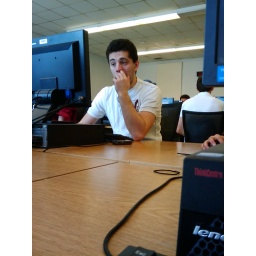
sitting in the computer lab and this kid diagonal from me is just digging as hard as he can